John Arundell (died 1590)

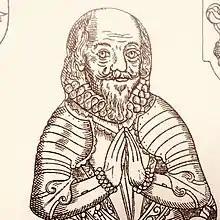
John Arundell of Lanherne

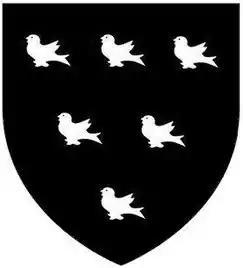
Arms of Arundell of Lanherne, Cornwall: "Sable, six martlets argent".

John Arundell (by 1527 – 17 November 1590), of Lanherne, St. Mawgan-in-Pyder, Cornwall, was an English politician. He was a noted recusant, and a close associate of the Catholic martyr St. Cuthbert Mayne.